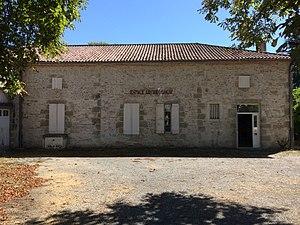
Musée du site antique d'Eysses (Lot-et-Garonne) le 8 août 2017.
Site antique d'Eysses, nommé Excisum à l'époque gallo-romaine, est un lieu situé à 1,5 km du centre ville de Villeneuve-sur-Lot en Lot-et-Garonne. La zone de fouille la plus visible aujourd'hui est à 100 mètres au nord de l'église Saint-Sernin dont les anciens bâtiments contiguës étaient une abbaye bénédictine du IXᵉ siècle, puis tour-à-tour école, puis prison.